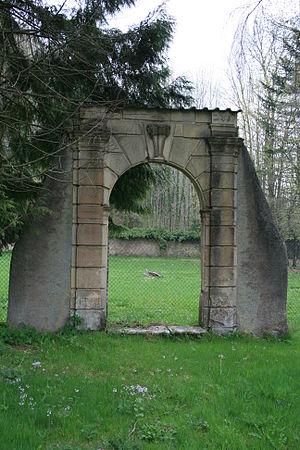
Lucelle est une commune française située dans le département du Haut-Rhin, en région Grand Est.